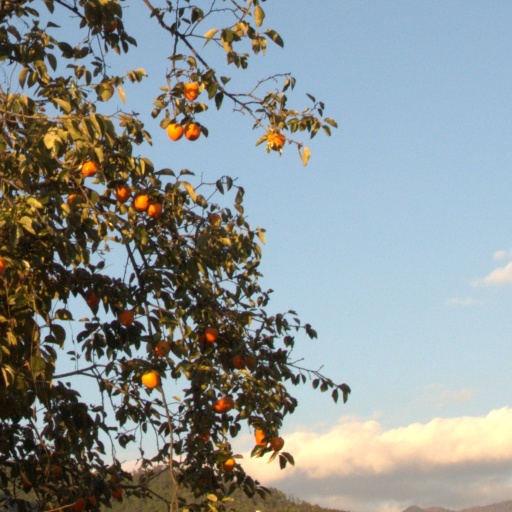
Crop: grape